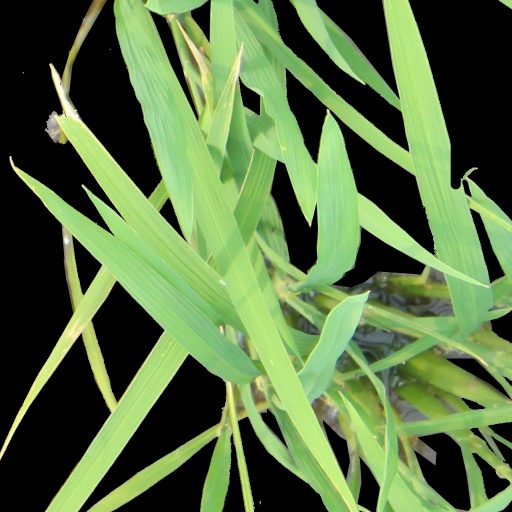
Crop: rice